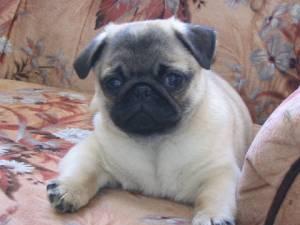
Breed: pug